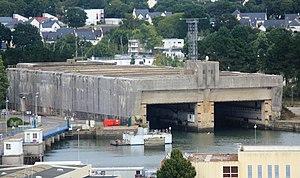
Vue de Lorient depuis le clocher de l'Église Notre-Dame-de-Victoire.
La base de sous-marins de Keroman, est un complexe de bunkers de la Seconde Guerre mondiale, situé à Lorient. Elle occupe l'extrémité de la presqu'île de Keroman, dans la rade de Lorient et donne sur le golfe de Gascogne. Elle prend le nom de base de sous-marins ingénieur général Stosskopf en 1946.